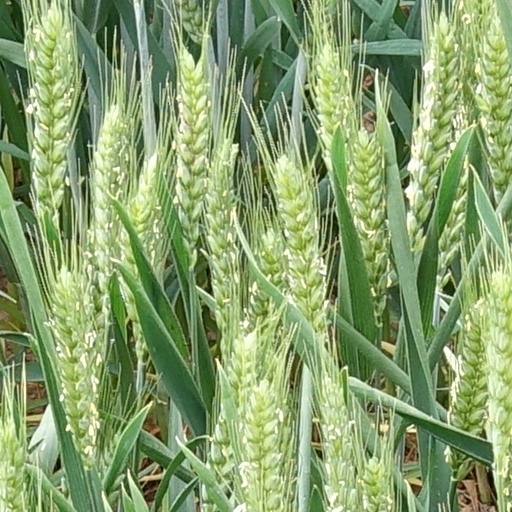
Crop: wheat